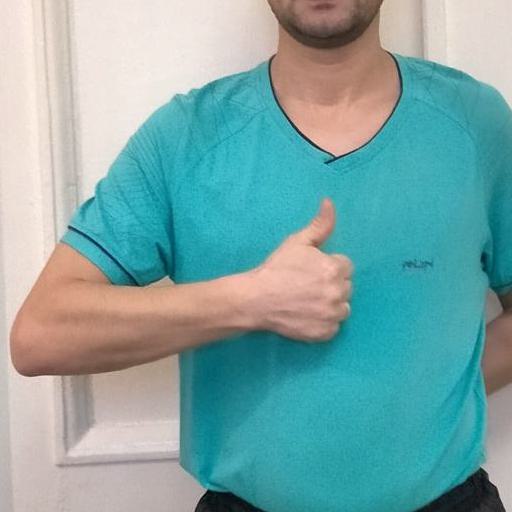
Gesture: like